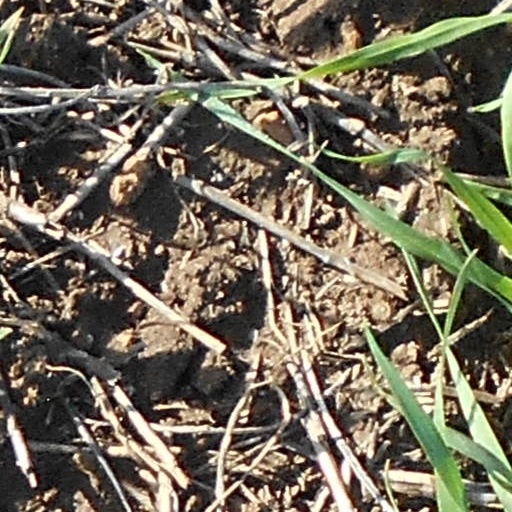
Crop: wheat